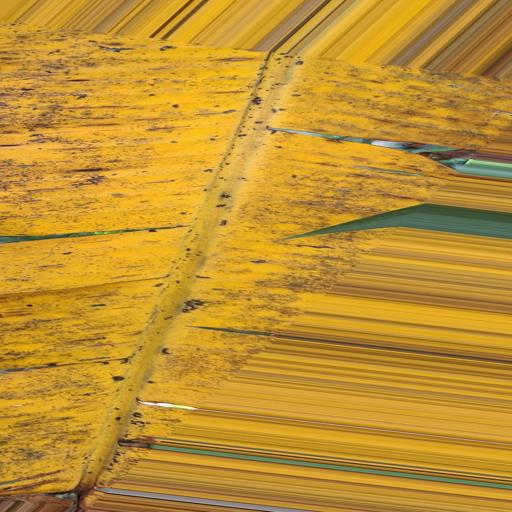
Label: panama_disease